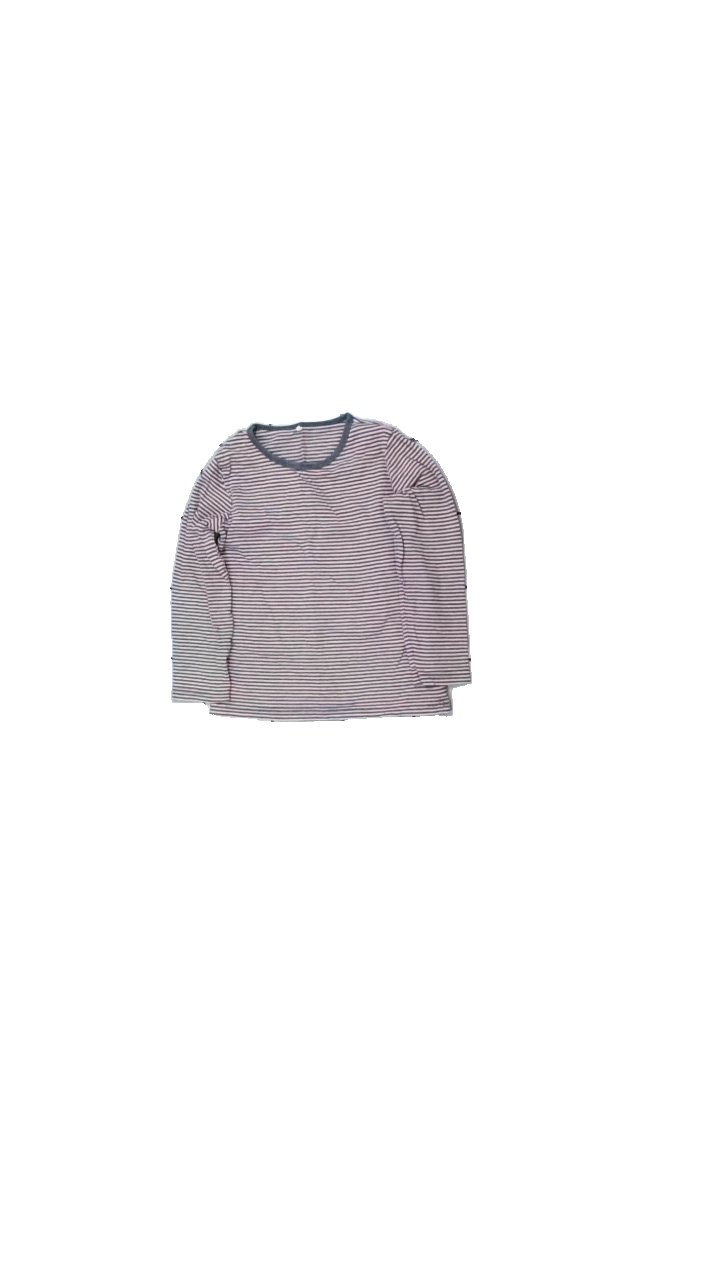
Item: Top (Children)
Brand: Missing
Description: Randig top
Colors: Pink, Grey
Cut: C-collar
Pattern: Striped
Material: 100% bomull
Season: All
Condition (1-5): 4
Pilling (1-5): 4
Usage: Reuse
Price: <50